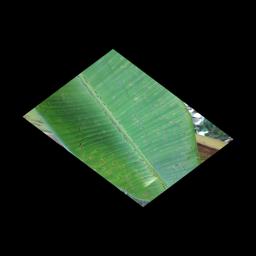
Label: BLACK SIGATOKA